Baker Hotel (Mineral Wells, Texas)

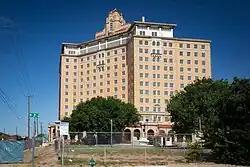
The Baker Hotel in July 2023

The Baker Hotel is a hotel in Mineral Wells, Texas. The Baker Hotel was placed on the National Register of Historic Places in 1982.